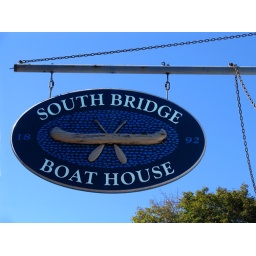
Straighted image using Skew toolIsolated sign using Select toolsAdjusted contrast, levels, color tone in sign.Removed telephone wire using Clone Stamp.File: IMG_5897_Adjust